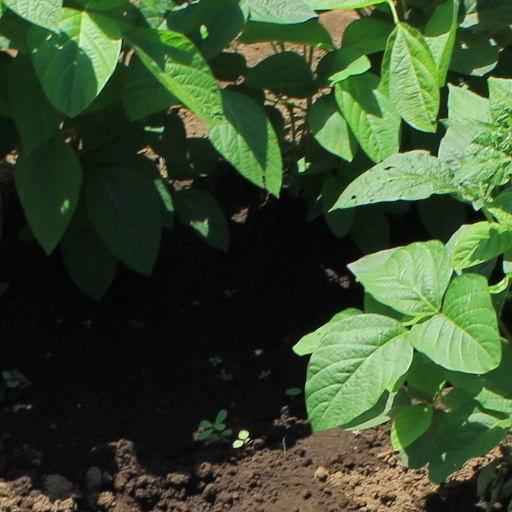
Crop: soybean